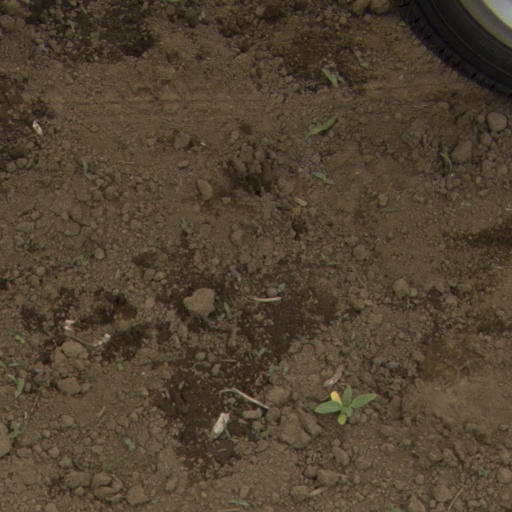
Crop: Jerusalem artichoke